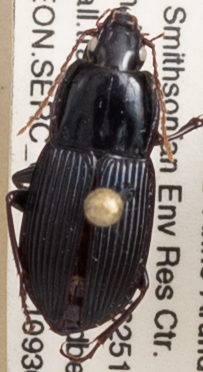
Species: Pterostichus (Abacidus) sp.
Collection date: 2021-09-30
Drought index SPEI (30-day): -0.184
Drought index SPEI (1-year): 0.738
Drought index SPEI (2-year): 1.45